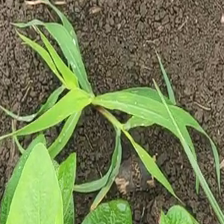
Weed species: Digitaria_SP_(Digitaria Sanguinalis )